Jonathan Head

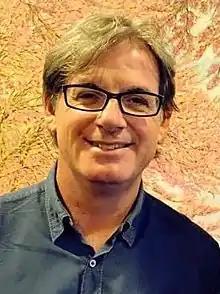
Head in 2015

Jonathan Head is the South East Asia Correspondent for BBC News, the main newsgathering department of the BBC, and its 24-hour television news channels BBC World News and BBC News Channel, as well as the BBC's domestic television and radio channels and the BBC World Service. He was formerly the BBC Indonesia Correspondent, South East Asia Correspondent, Tokyo Correspondent and Turkey Correspondent, with over 20 years' experience as a reporter, programme editor and producer for BBC radio and television. He became BBC South East Asia Correspondent in August 2012.